International Association of Public Transport

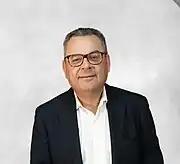
Mohamed Mezghani, Secretary General of UITP since January 2018

UITP represents an international network of more than 1,900 member companies in over 100 countries and covers all modes of public transport: metro, light rail, regional and suburban railways, bus, trolleybus, taxi and ride-hailing, and waterborne transport. It also represents collective transport in a broader sense, with active committees and working bodies on digitalisation, I.T., sustainable development, design and culture, human resources, transport economics, security, and more.